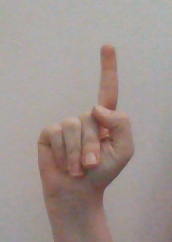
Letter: bb